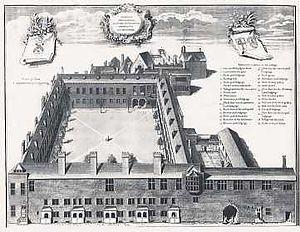
Gresham College est un établissement d'enseignement supérieur du quartier de Holborn dans le centre de Londres. Il n'inscrit pas d'étudiants et ne délivre aucun diplôme.